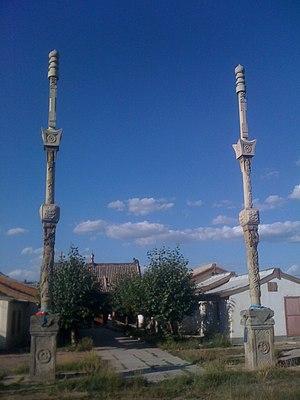
La Mongolie sous la tutelle des Qing est une période pendant laquelle la dynastie Qing qui contrôlait l'empire chinois dirigeait les 4 aimags de la Mongolie-Extérieure, y incluant le Tannu Uriankhai, ainsi que les 6 ligues de la Mongolie-Intérieure. Elle a commencé en 1635 pour la Mongolie-Intérieure, lorsque Ejei Khan, dernier dirigeant de la dynastie Yuan du Nord, se rendit aux Mandchous. La Mongolie-Extérieure, comprenant alors Tannu Uriankhai, est restée indépendante jusqu'en 1690, date de son invasion par les troupes du Khanat dzoungar. En 1691, les Qing ont chassé les dzoungars et pris le contrôle de la Mongolie-Extérieure. La tutelle Mandchoue sur la Mongolie prend fin avec la chute de la dynastie Qing en 1912.